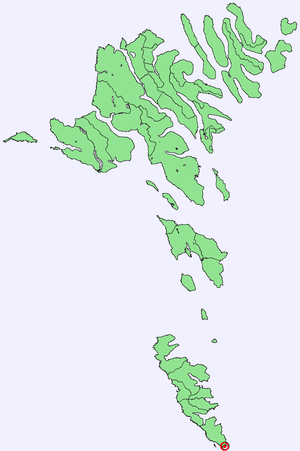
Akraberg
Akrabergs position på færøkortet.
Akraberg på Suðuroy er Færøernes næst sydligste punkt.